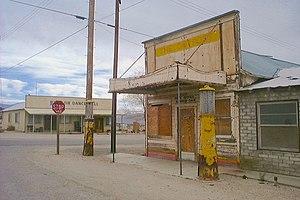
Darwin est une localité, un Census-designated place, située dans le Comté d'Inyo, dans le désert de Mojave, en Californie. Il y avait environ 43 habitants en 2010 alors qu'il y en avait 54 en 2000.